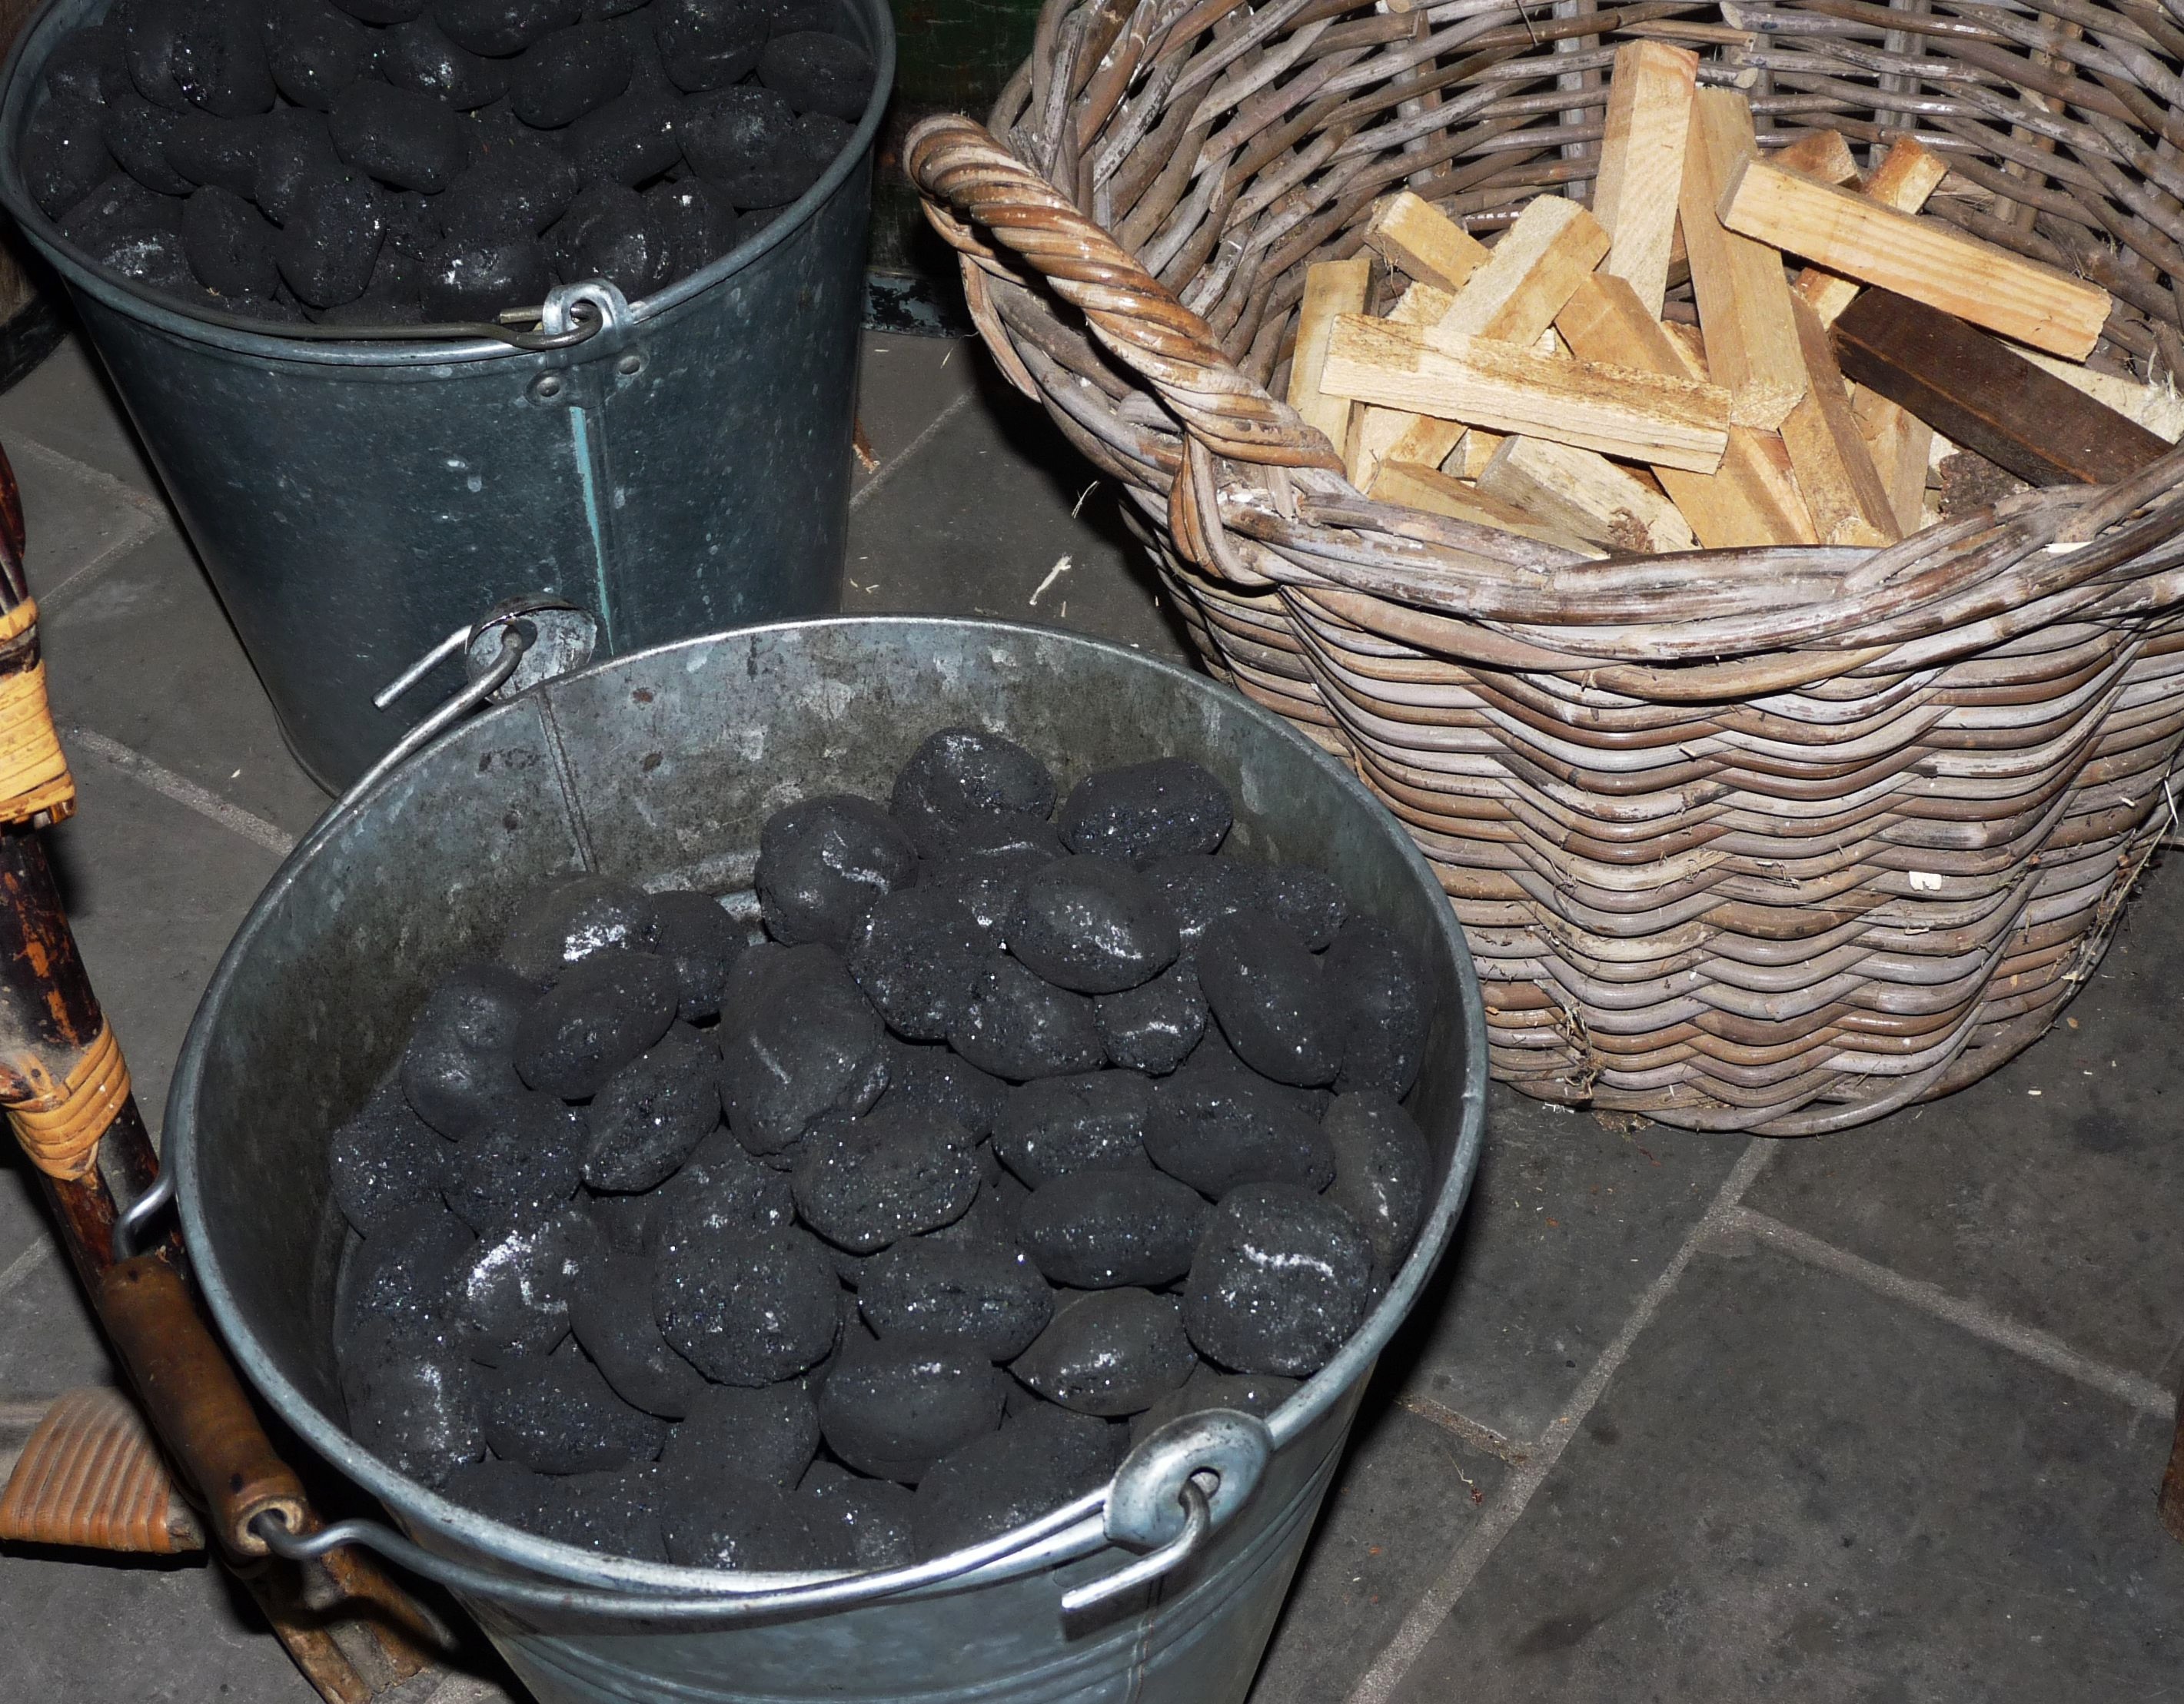
wood, dish, food, produce, firewood, basket, apartment, cuisine, heat, bucket, stock, heating, carbon, mining, eierkohle